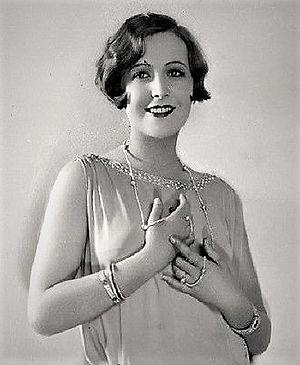
Lola Todd fut une actrice américaine des premières années du cinéma muet hollywoodien.